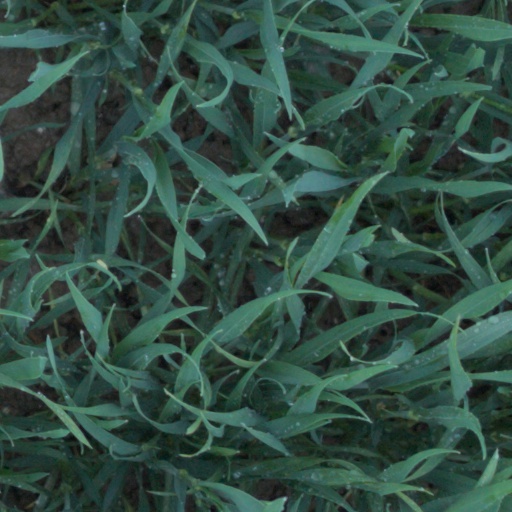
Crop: wheat